Kenneth M. Swezey

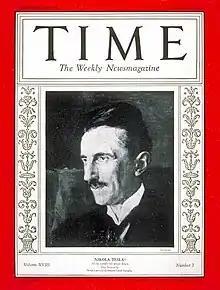
Tesla on "Time" magazine, a commemoration Swezey organized for the inventors 75th birthday

Swezey met Nikola Tesla in the 1920s (sources differ whether it was 1921, 1924, or 1929). Swezey thought the United States should honor Tesla and spent most of his life collecting the Serbian-American inventor's materials, writing about his inventions, and trying to memorialize him in other ways. This included organizing a celebration for the inventor's 75th birthday in 1931. The event included congratulatory letters from more than 70 pioneers in science and engineering, including Albert Einstein, and a feature on the cover of "Time" magazine. He is associated with a "Tesla Society" that organized a 100th anniversary celebration of Tesla's birth in 1956. He also lobbied for ships, schools, and a unit of measurement to be named after Tesla as well as the issuing of a commemorative stamp.